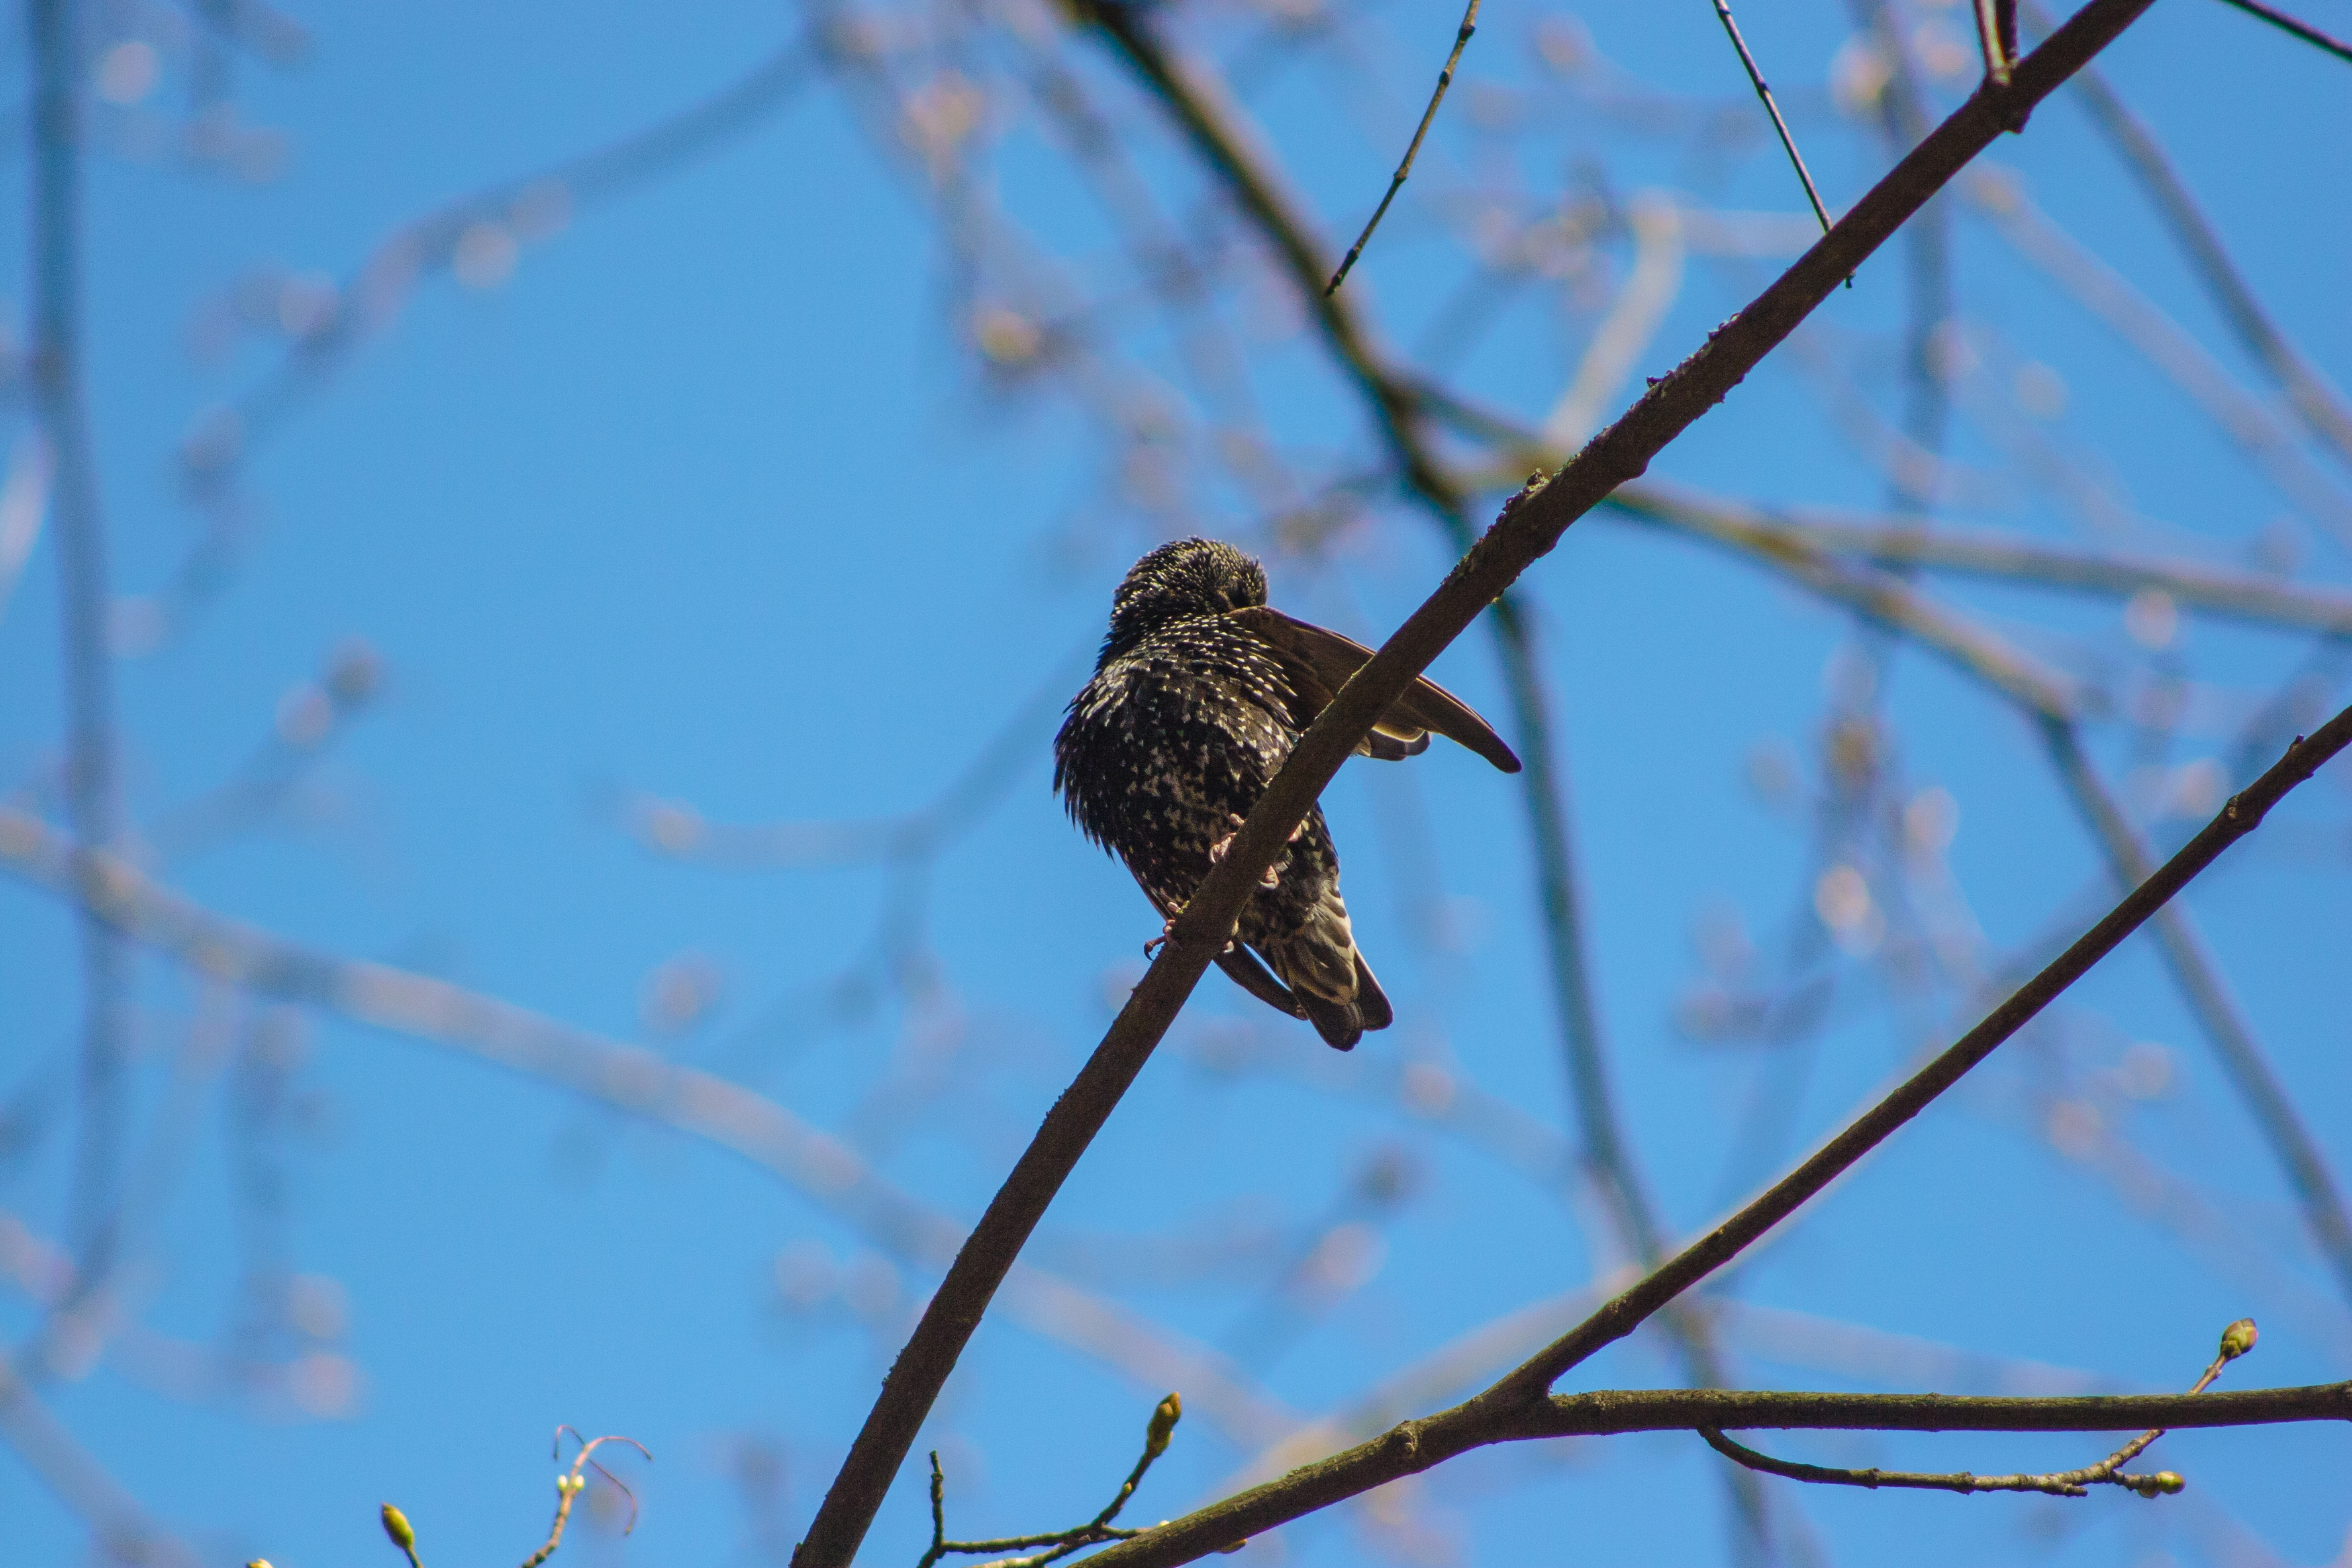
images, sky, bird, plant, beak, twig, tree, feather, wildlife, perching bird, electric blue, falconiformes, natural material, plant stem, terrestrial animal, wood